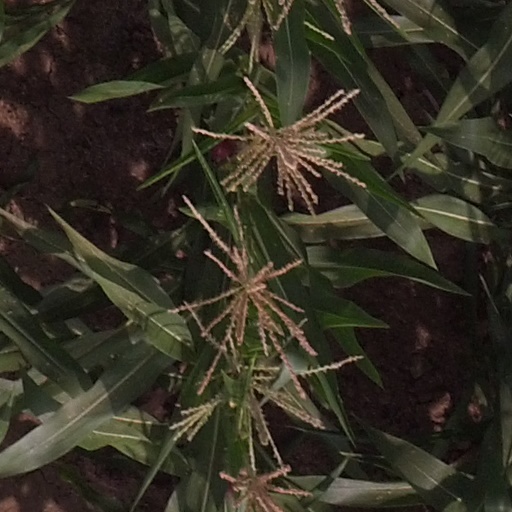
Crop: maize; corn